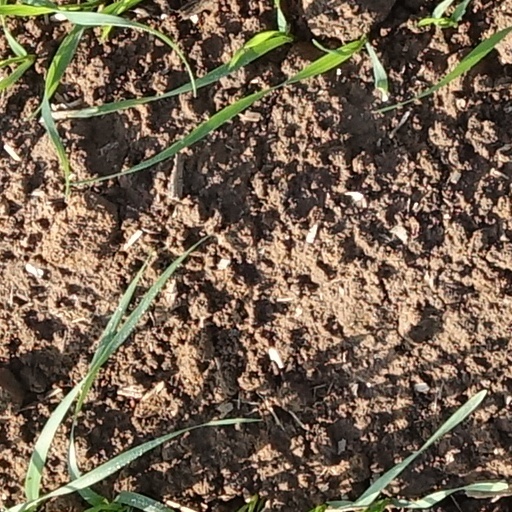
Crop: wheat